Comte AC-3

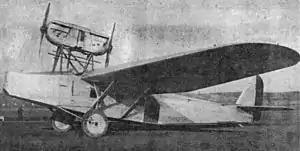

The Comte AC-3 was a bomber and transport aircraft designed and produced by the Swiss aircraft manufacturer Flugzeugbau A. Comte.